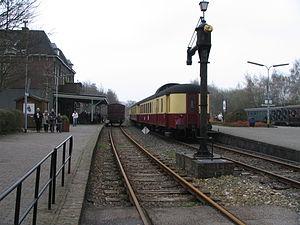
Les voitures K1-K2-K3 sont des voitures du trafic intérieur appartenant à la SNCB. Certaines de ces voitures ont également été engagées sur des trains charters internationaux.